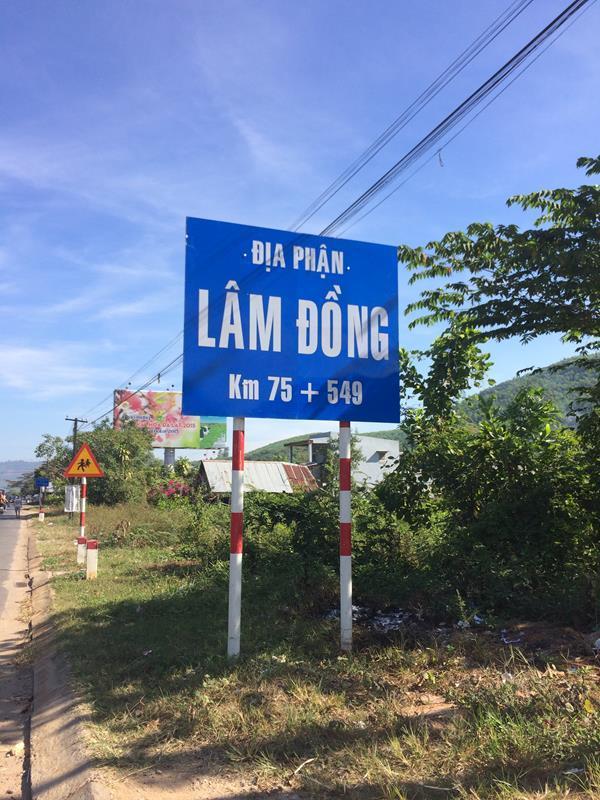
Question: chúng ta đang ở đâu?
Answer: đang ở địa phận tỉnh lâm đồng